George Dunbar Bridge

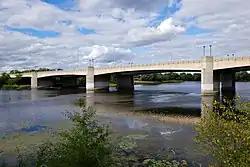
George Dunbar Bridge spanning the Rideau River

The George Dunbar Bridge is a vehicular and pedestrian bridge in Ottawa, Ontario, Canada, carrying Bronson Avenue over the Rideau River and connecting it to the Airport Parkway.